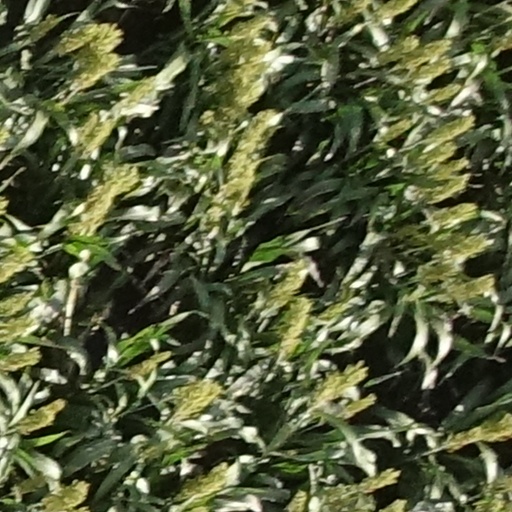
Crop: sorghum